Domestication of vertebrates

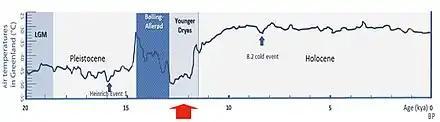
Evolution of temperatures in the postglacial period, after the Last Glacial Maximum, showing very low temperatures for the most part of the Younger Dryas, rapidly rising afterwards to reach the level of the warm Holocene, based on Greenland ice cores.

The domestication of animals and plants was triggered by the climatic and environmental changes that occurred after the peak of the Last Glacial Maximum around 21,000 years ago and which continue to this present day. These changes made obtaining food difficult. The first domesticate was the domestic dog ("Canis lupus familiaris") from a wolf ancestor ("Canis lupus") at least 15,000 years ago. The Younger Dryas that occurred 12,900 years ago was a period of intense cold and aridity that put pressure on humans to intensify their foraging strategies. By the beginning of the Holocene from 11,700 years ago, favorable climatic conditions and increasing human populations led to small-scale animal and plant domestication, which allowed humans to augment the food that they were obtaining through hunter-gathering.